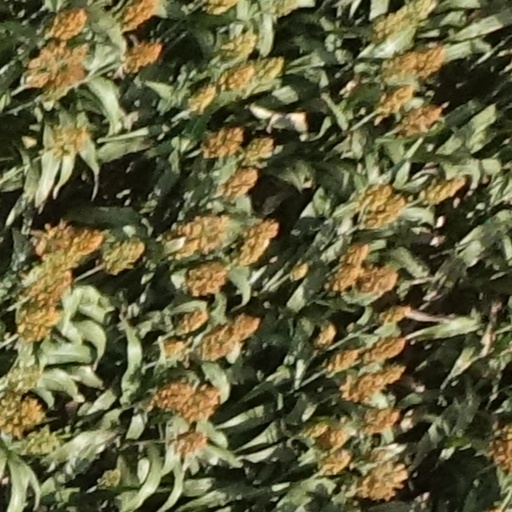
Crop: sorghum